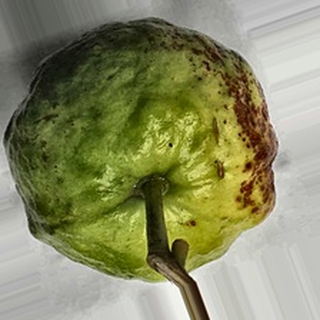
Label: guava_anthracnose